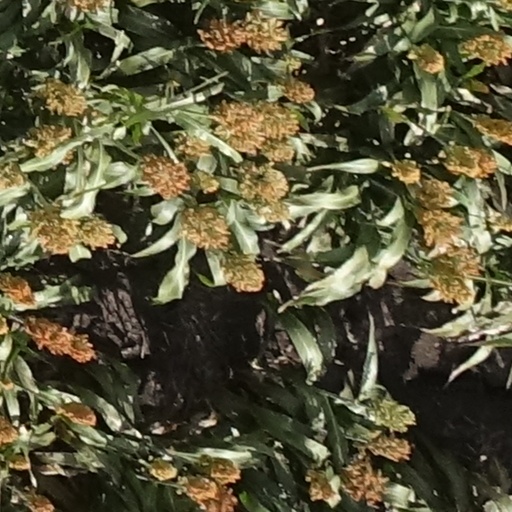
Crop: sorghum